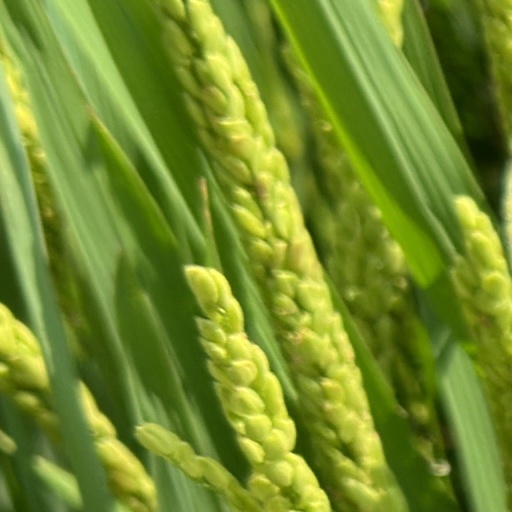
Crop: rice